Jim Morrison

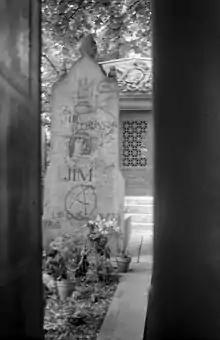
Morrison's grave still without a gravestone at Père Lachaise in Paris, June 1978

Morrison's early life was the semi-nomadic existence typical of military families. Jerry Hopkins recorded Morrison's brother, Andy, explaining that his parents had determined never to use corporal punishment such as spanking on their children. They instead instilled discipline by the military tradition known as "dressing down", which consisted of yelling at and berating the children until they were reduced to tears and acknowledged their failings. Once Morrison graduated from UCLA, he broke off most contact with his family. By the time his music ascended to the top of the charts (in 1967) he had not been in communication with his family for more than a year and falsely claimed that everyone in his immediate family was dead (or claimed that he was an only child). However, Morrison told Hopkins in a 1969 interview for "Rolling Stone" magazine that he did this because he did not want to involve his family in his musical career. His sister similarly believed that "he did it to protect my dad, who was moving up in the Navy, and to keep his life separate, not to shake it up on both sides."